Hose Station No. 6

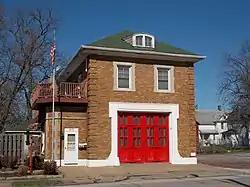

Hose Station No. 6 is located in a residential neighborhood in the West End of Davenport, Iowa, United States. It has been listed on the National Register of Historic Places since 1983. It is one of two former fire stations in the West End that are still in existence. The other one is Hose Station No. 7.